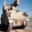
Label: tank